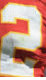
Number: 2